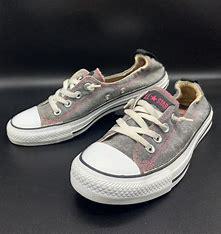
Brand: Converse
Model: Chuck Taylor All Star Canvas